Seis

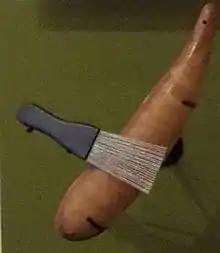
Puerto Rican Güiro

The seis is a type of Puerto Rican Jíbaro dance music closely associated with the décima. It originated in the latter half of the 17th century in the southern part of Spain. The seis is influenced by Spanish, African, and Taino cultures. The Arabian aspects come from Spain, where the Muslims or the Moors had ruled for over 700 years. Like other Jíbaro music, the seis is associated with Christmas, folkloric festivals, concursos de trovadores (poetry-singing contests), and other large celebrations. The word means "six", which may have come from the custom of having six couples perform the dance, though many more couples eventually became quite common. Men and women form separate lines down the hall or in an open place of beaten earth, one group facing the other. The lines would approach and cross each other and at prescribed intervals the dancers would tap out the rhythm with their feet.